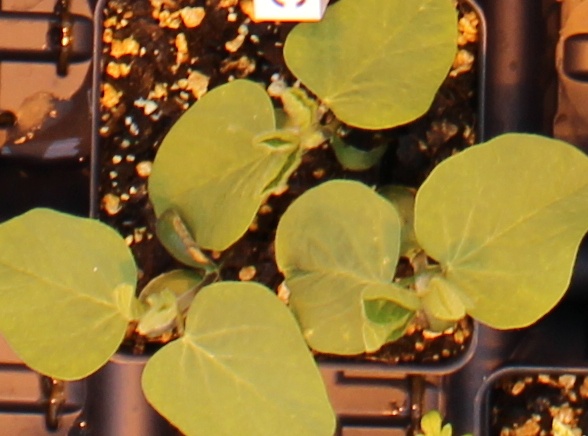
Label: Soybean